Mike Junkin

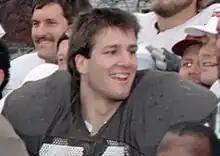
Junkin with the Cleveland Browns in 1988

Michael Wayne Junkin (born November 21, 1964) is an American former professional football player who was a linebacker for three seasons in the National Football League (NFL) with the Cleveland Browns and the Kansas City Chiefs. He played in 20 games over the course of his NFL career.